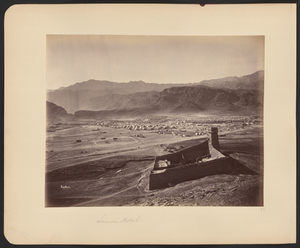
Ce cliché de Landi Kotal est extrait d'un album de photographies historiques rares de personnalités et de sites associés à la seconde guerre anglo-afghane. Landi